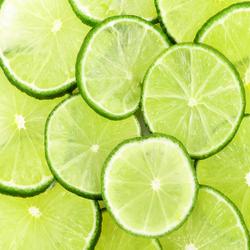
Label: Lemon